Francis Cornwallis Maude

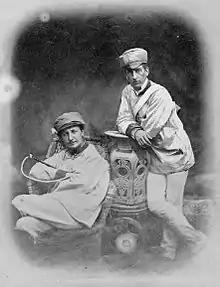
Francis Maude VC (right)

Colonel Francis Cornwallis Maude (28 October 1828 – 19 October 1900) was an English recipient of the Victoria Cross (VC), the highest and most prestigious award for gallantry in the face of the enemy that can be awarded to British and Commonwealth forces.